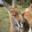
Label: kangaroo